The Shining (film)

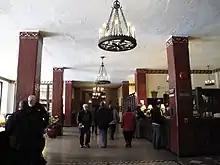
The Ahwahnee Hotel (shown) inspired the look of the lobby and lounge of the Overlook Hotel created at Elstree Studios.

Nicholson was Kubrick's first choice for the role of Jack Torrance; other actors considered included Robert De Niro (who said the film gave him nightmares for a month), Robin Williams, and Harrison Ford, all of whom met with Stephen King's disapproval. Kris Kristofferson was Kubrick's backup choice if Nicholson had declined. King, for his part, disavowed Nicholson because he thought that, because of his part in "One Flew Over the Cuckoo's Nest", the viewer would tend to consider him an unstable individual from the beginning. For this reason, King preferred Jon Voight, Michael Moriarty, or Martin Sheen for the role, who would more faithfully represent the profile of the ordinary individual who is gradually driven to madness. In any case, from the beginning the writer was told that the actor for the lead role "was not negotiable."